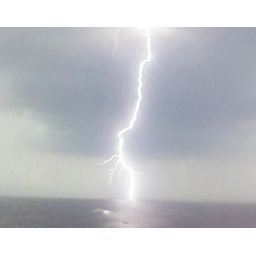
i was out in the middle of the ocean deep sea fishing. in this picture, the lightning is touching the water